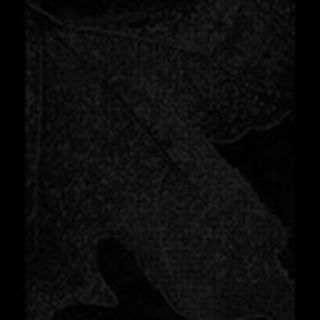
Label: cotton_aphids